Norman Prescott-Davies

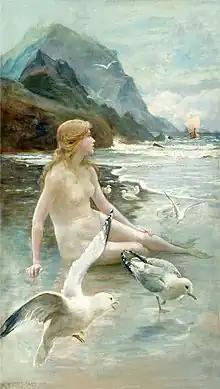
The Birth of Aphrodite, 1904

Davies was born in Isleworth, and studied at the London International College and South Kensington. He was elected Associate of the Royal College of Art in 1891, and to the Royal Society of British Artists in 1893.